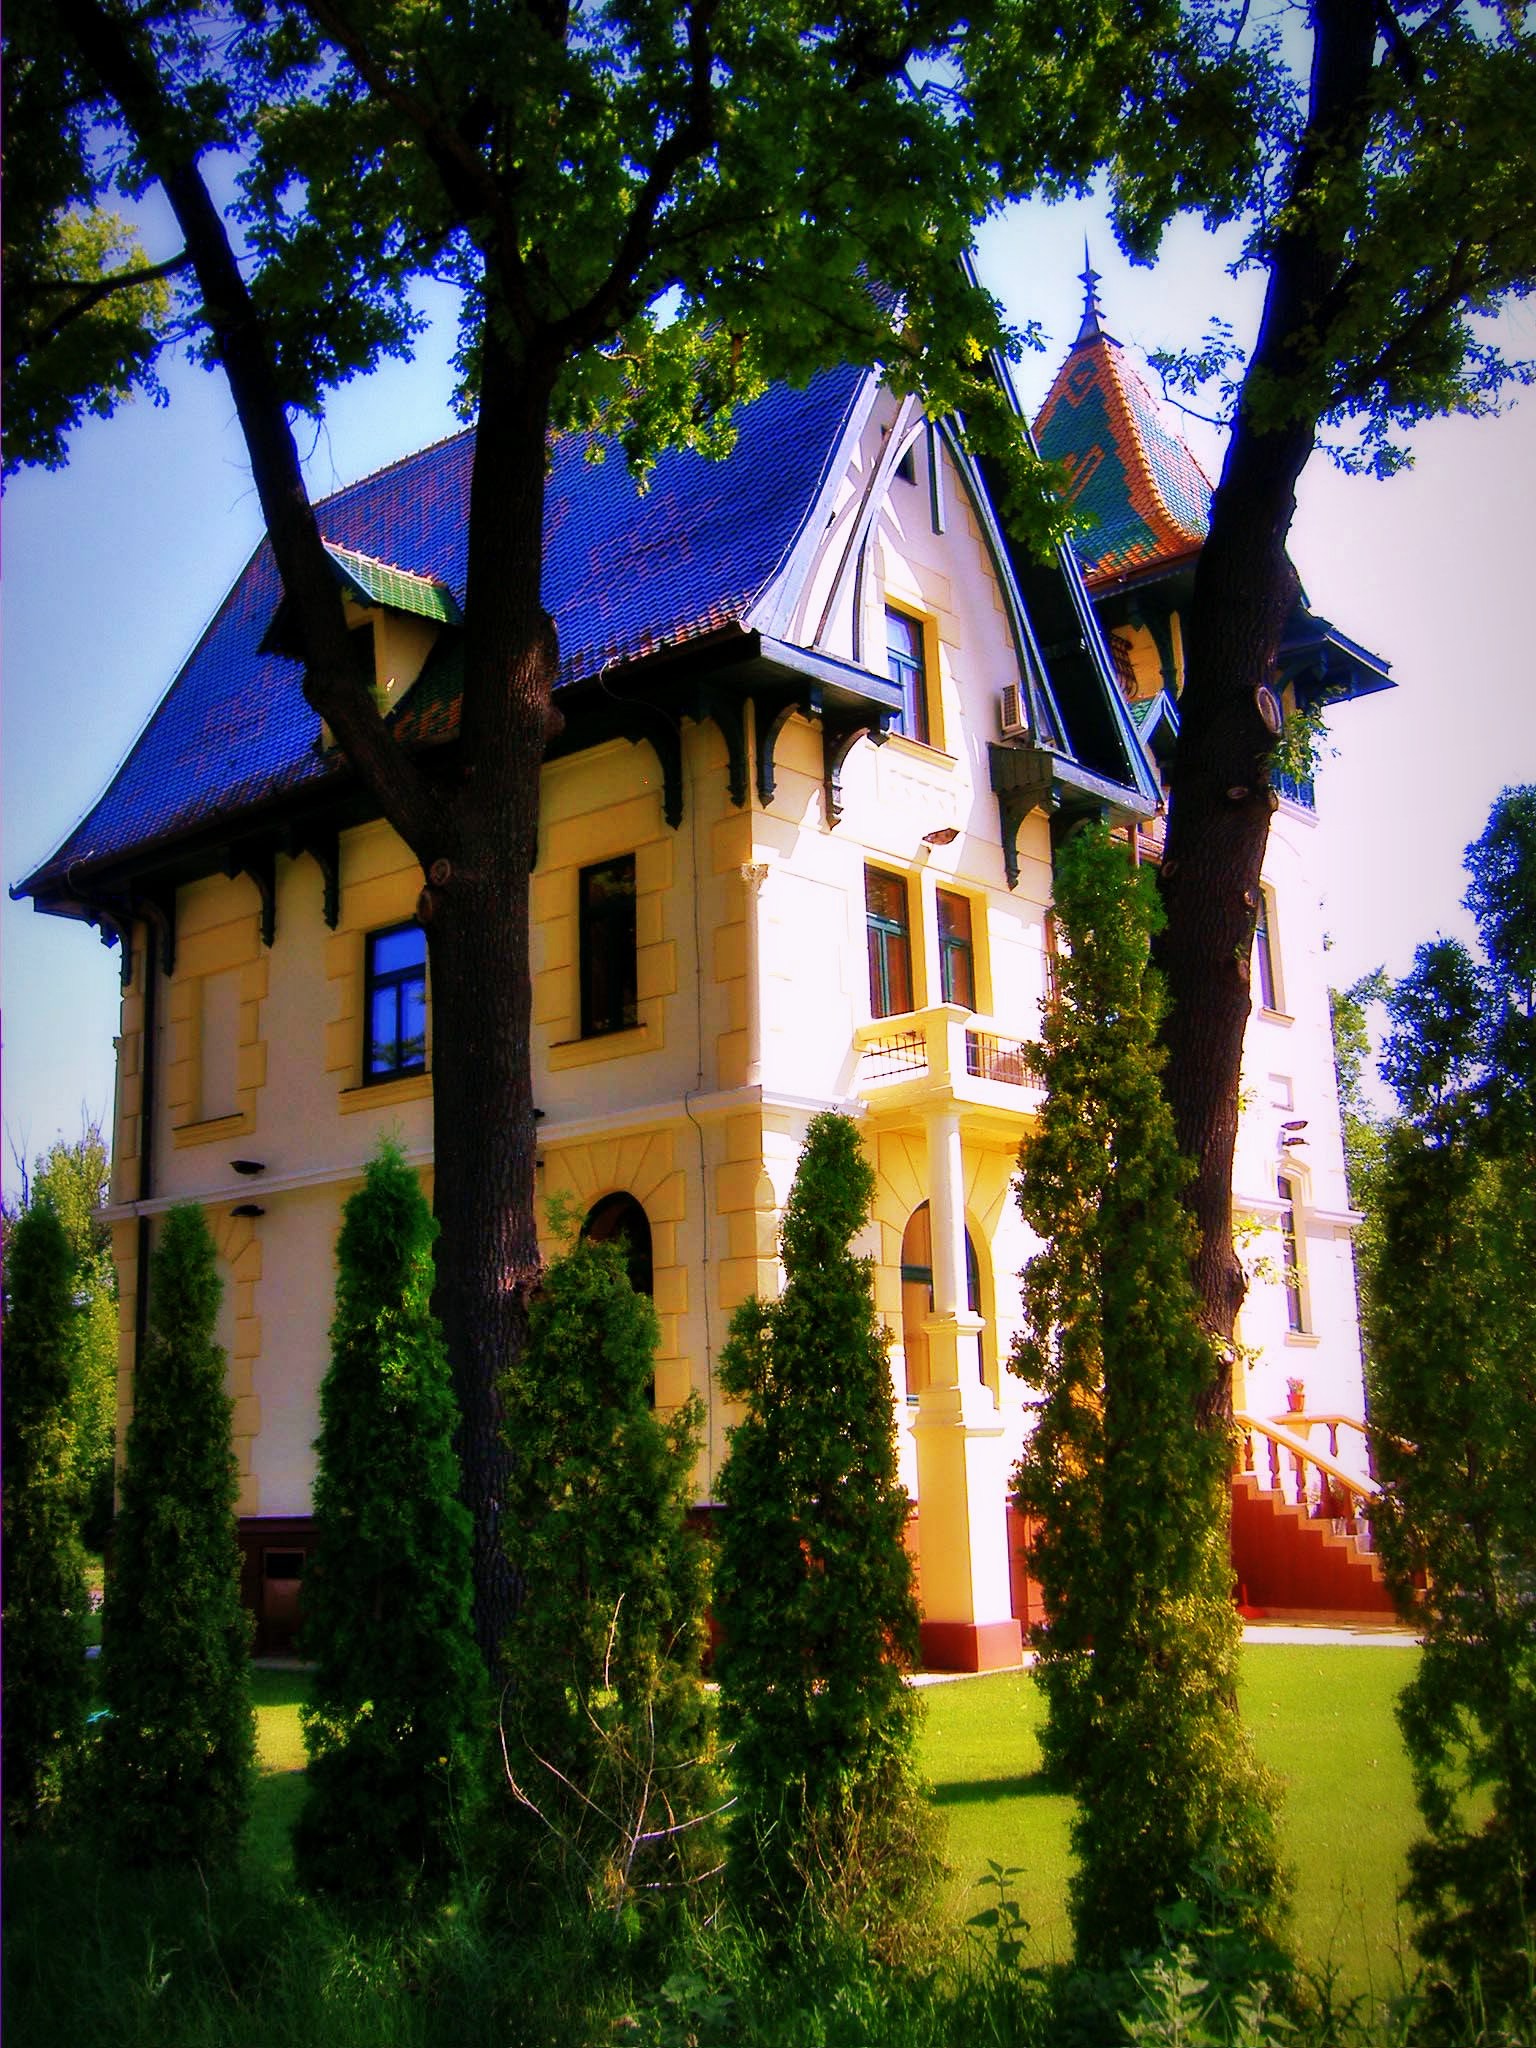
tree, resort, Palic, lake, forest, subotica, nature, architecture, swiss, art deco, style, secession, house, home, hotel, vojvodina, serbia, mansion, building, estate, sky, facade, cottage, historic house, real estate, manor house, chateau, villa, plant, window